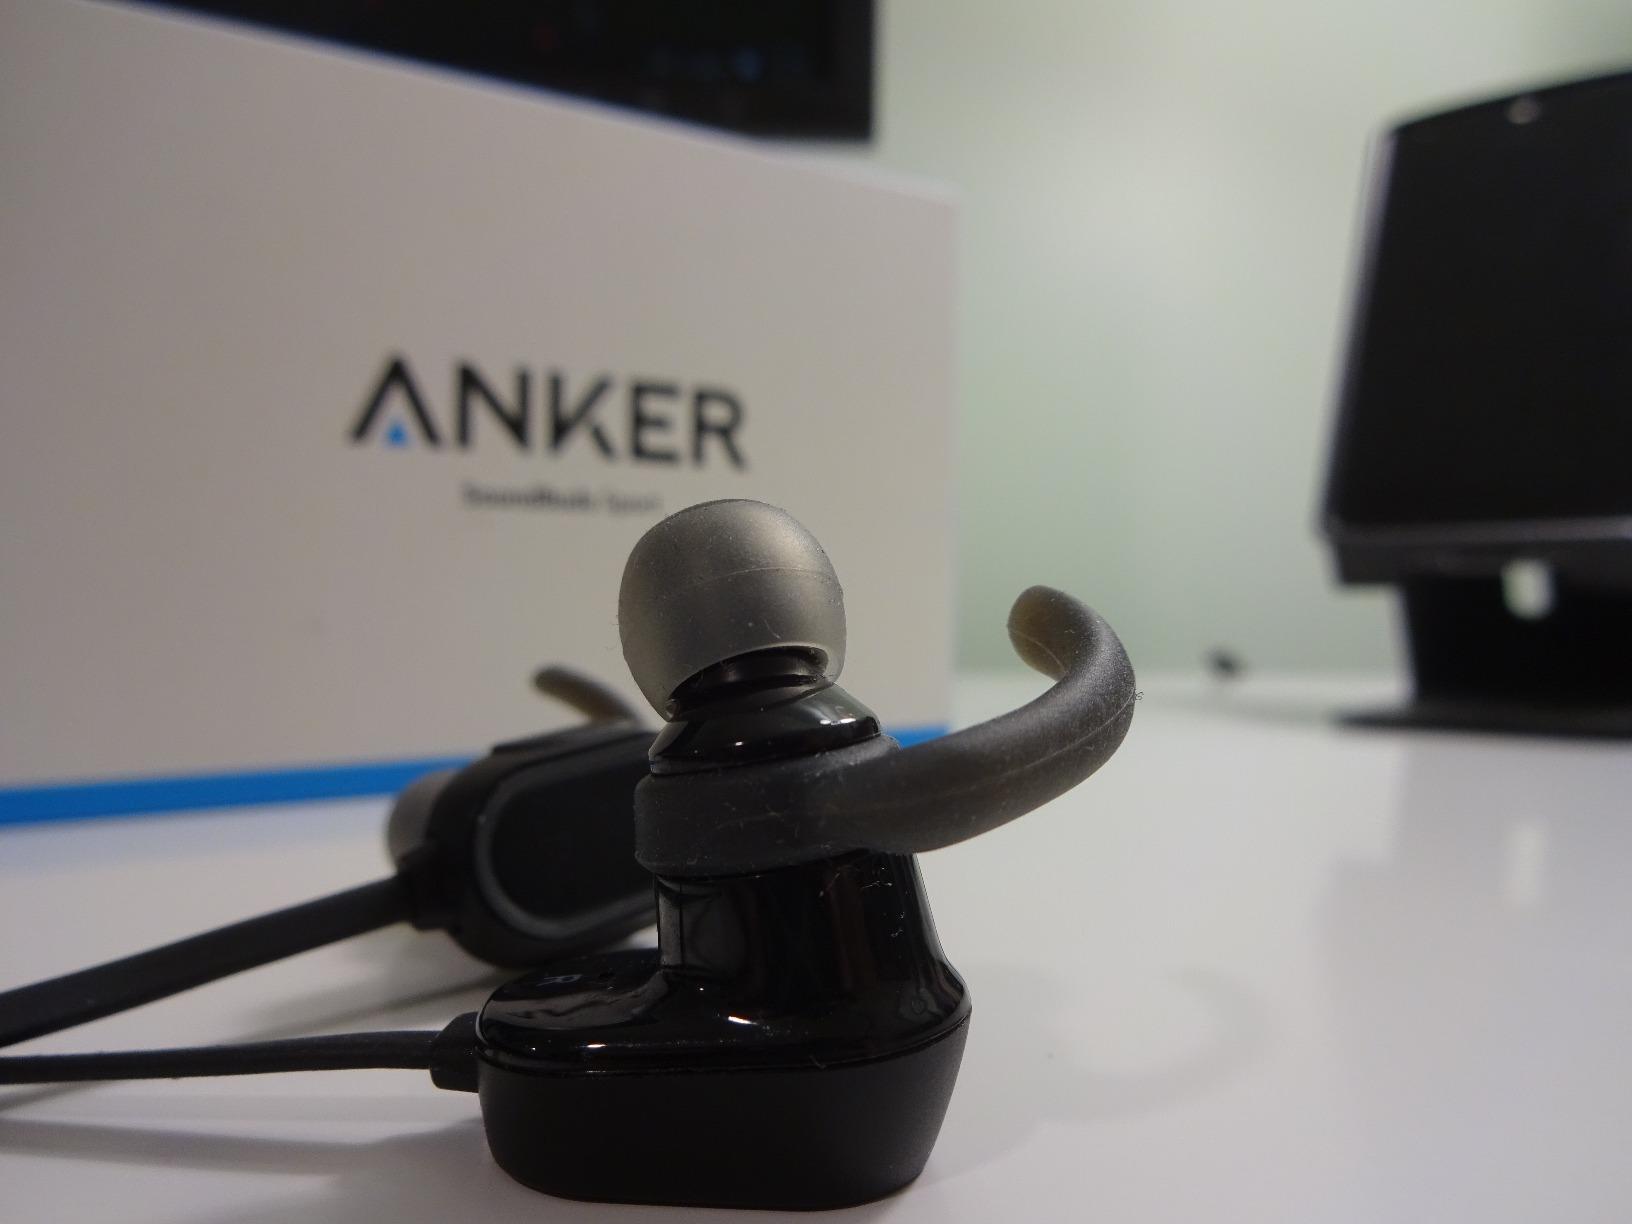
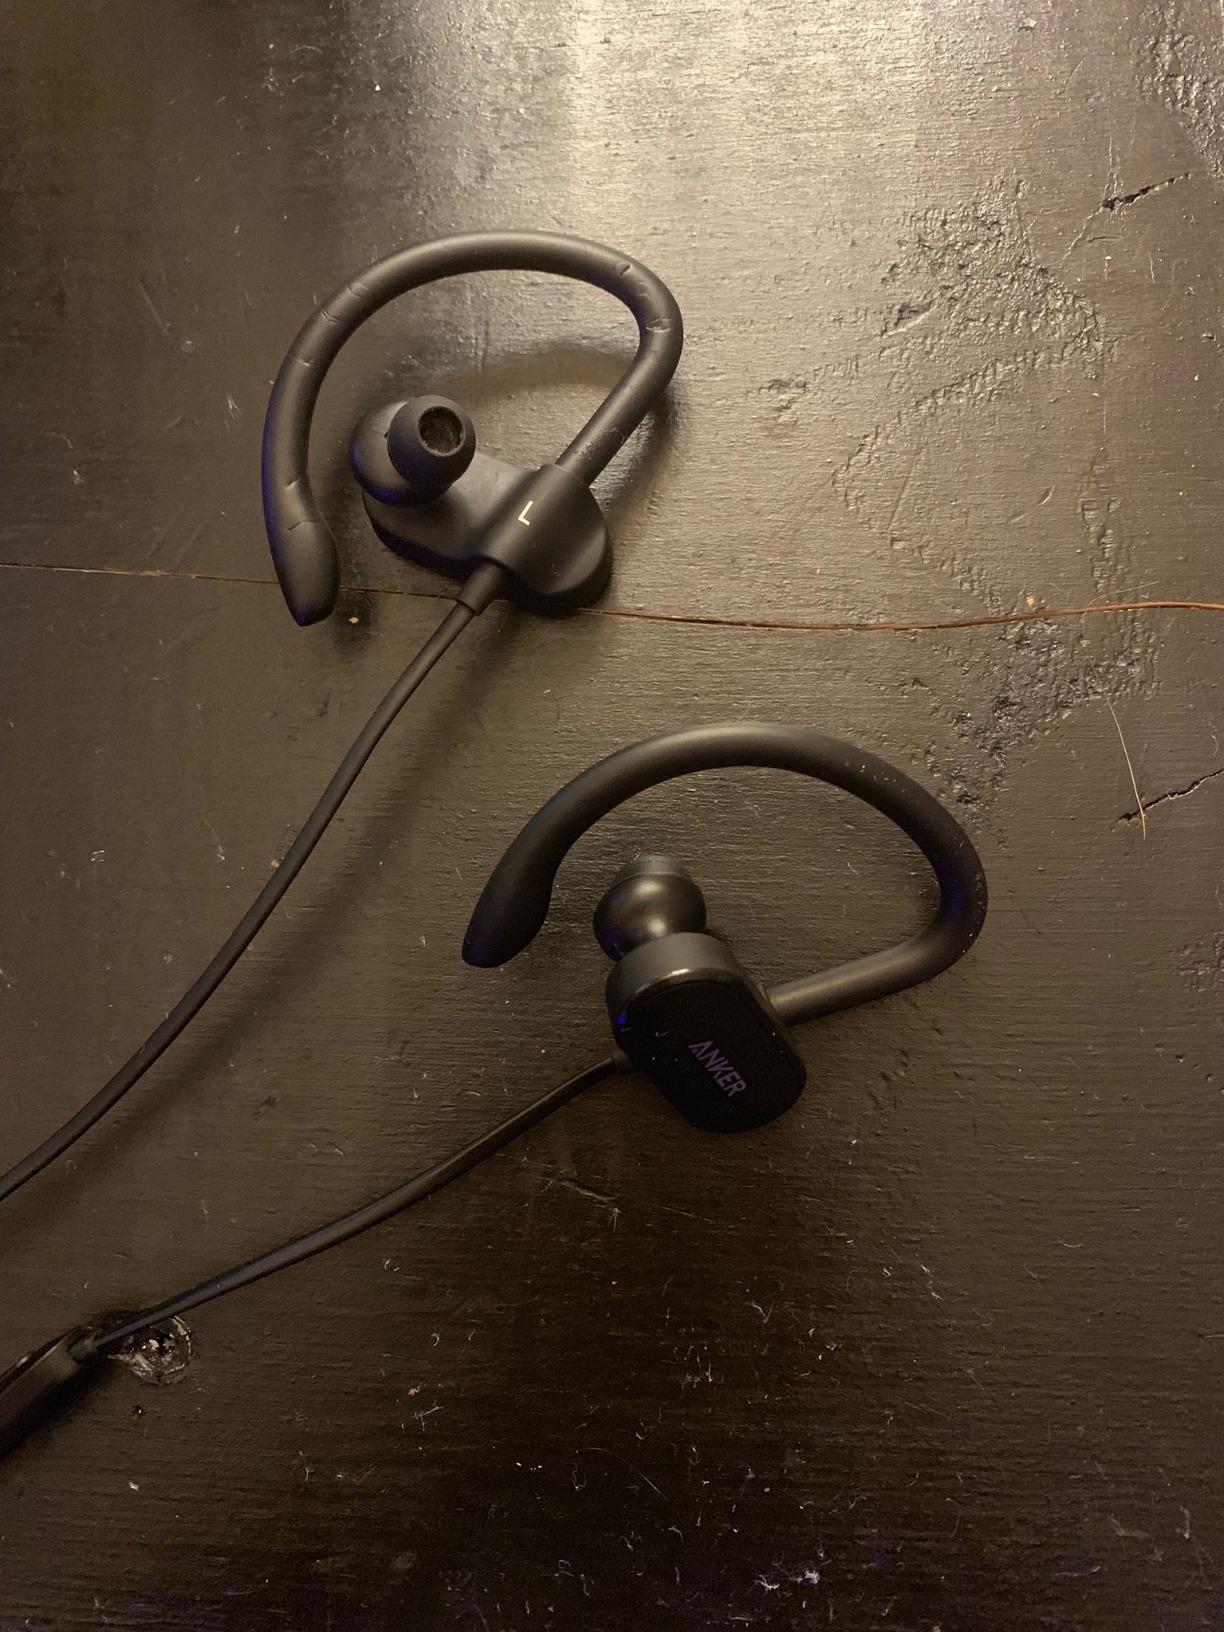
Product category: headphones
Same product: no